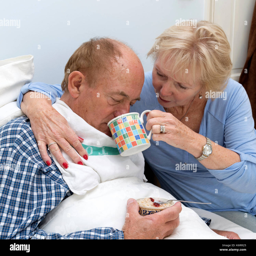
elderly bedridden man being given a drink by his carer and wife